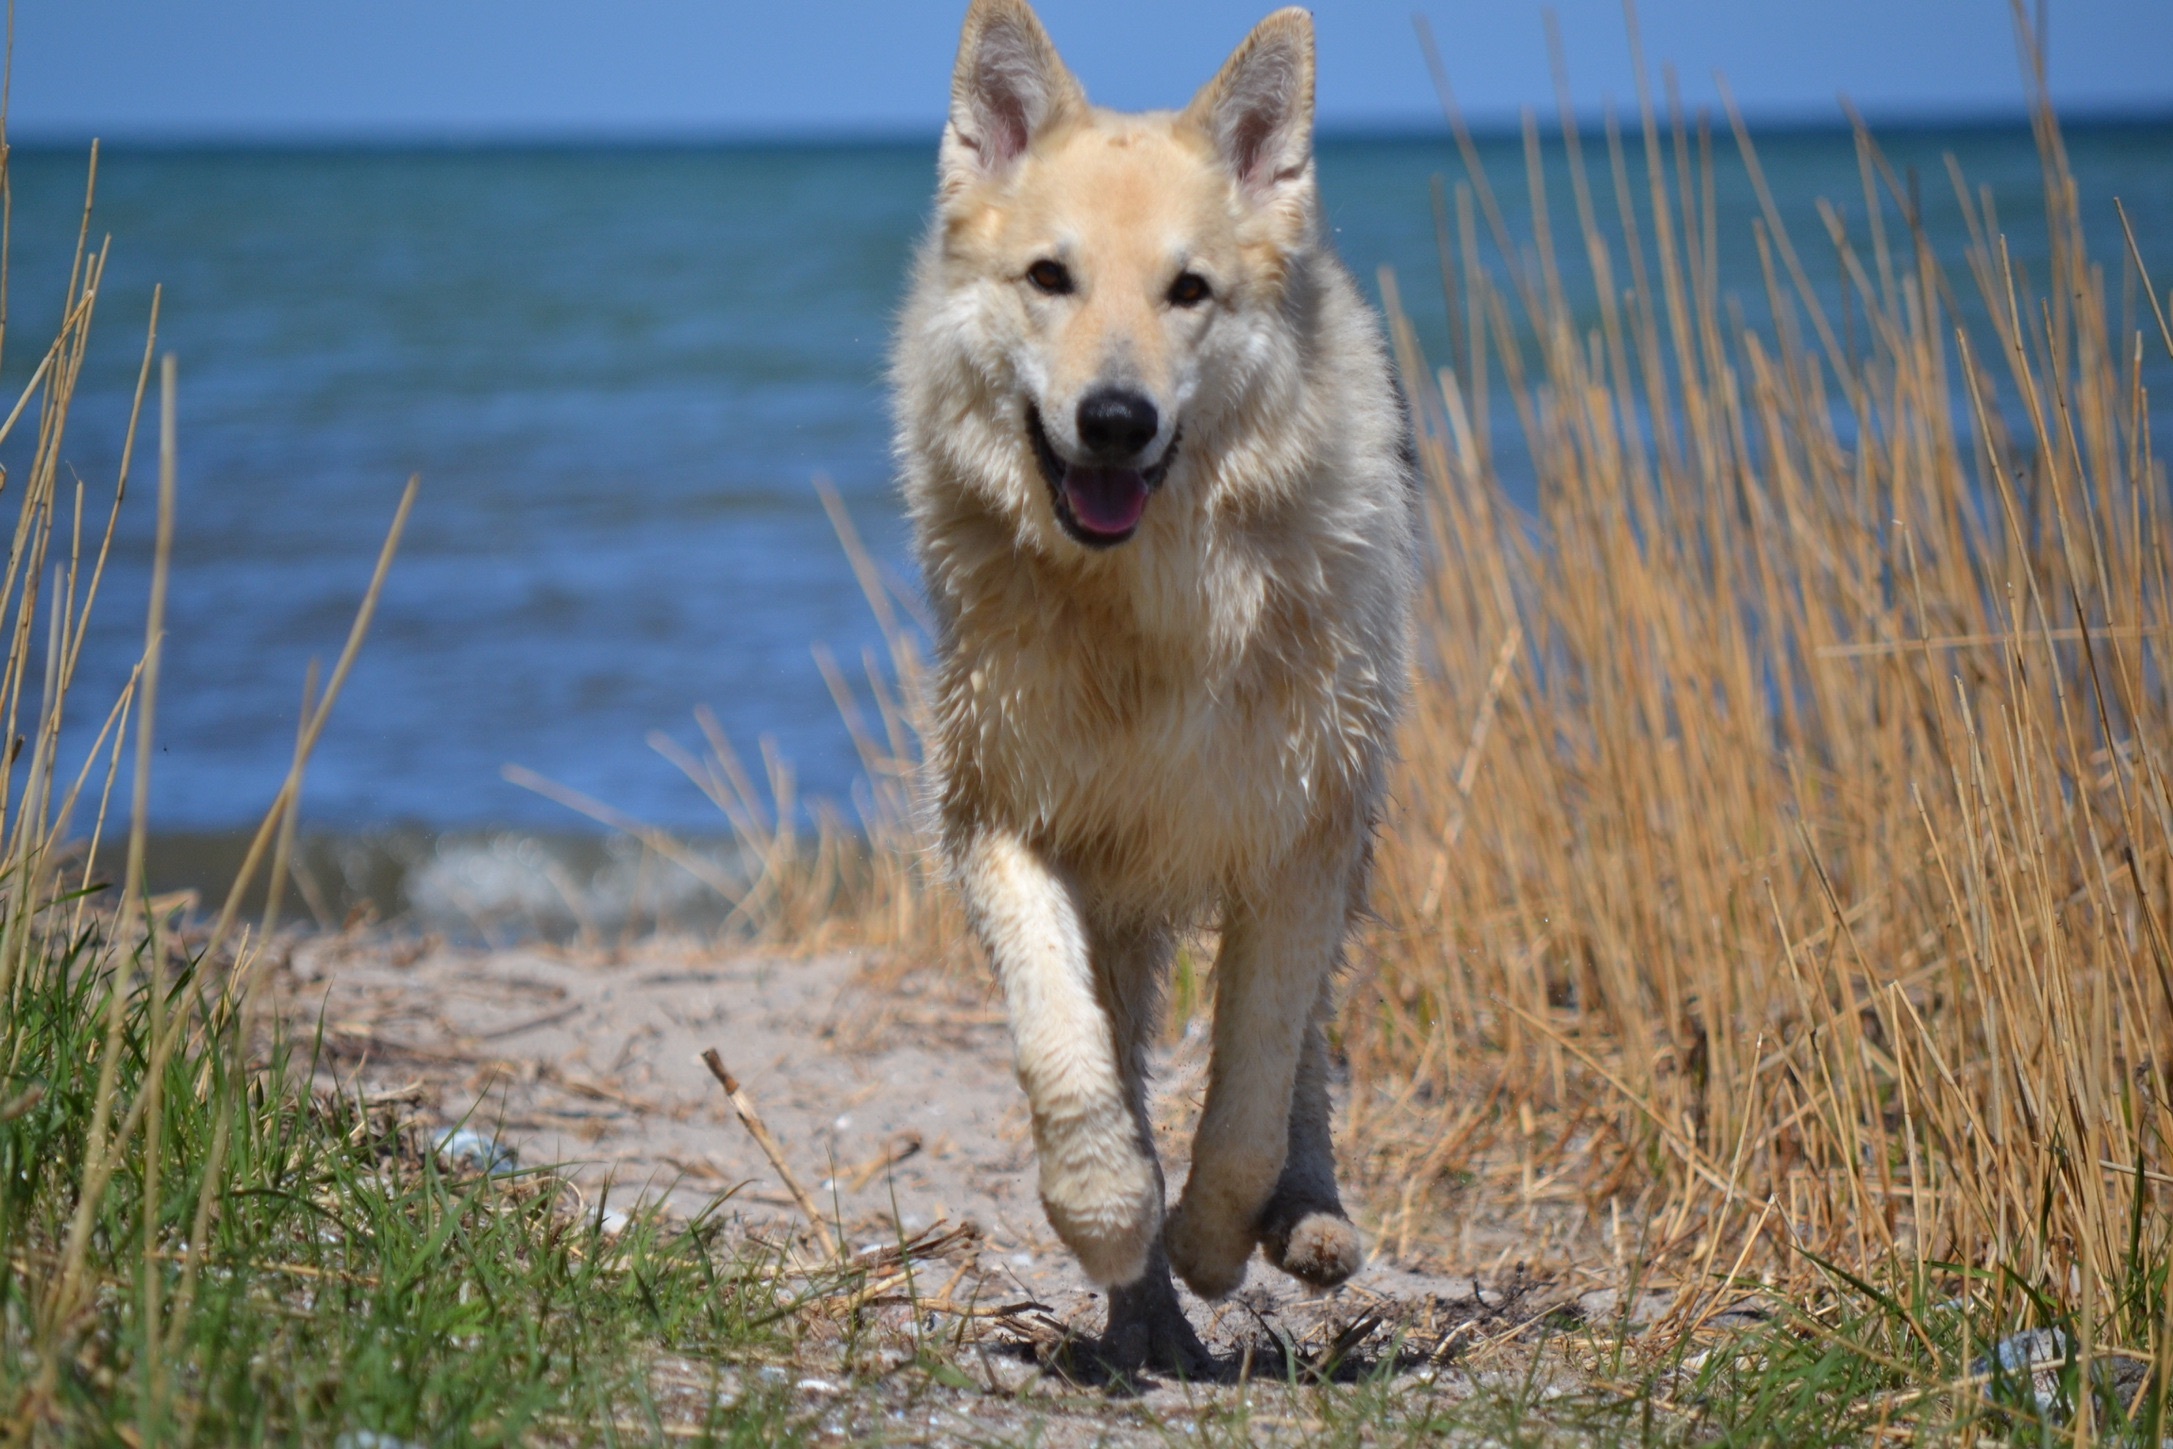
beach, sea, dog, animal, wildlife, mammal, wolf, fauna, vertebrate, german shepherd hybrid, sled dog hybrid, dog like mammal, saarloos wolfdog, wolfdog, czechoslovakian wolfdog, dog breed group, greenland dog, west siberian laika, canis lupus tundrarum